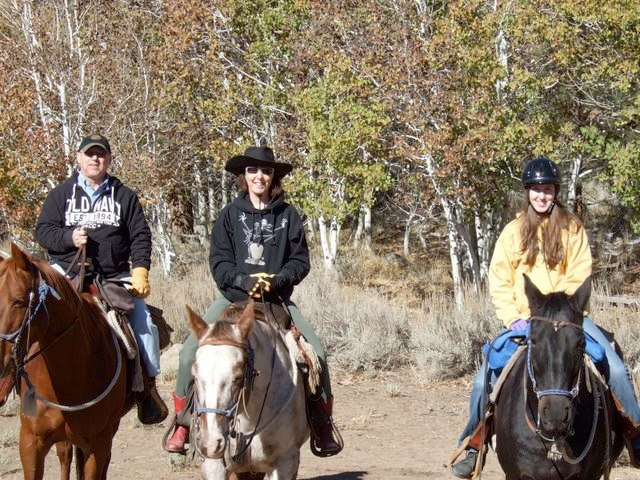
user: Given an image and a question. Answer the question in a short answer. Question: What is the name of a person who rides these animals in races? Short Answer:
assistant: jockey